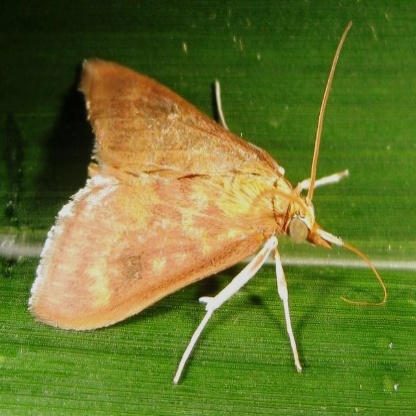
Nhãn: Sâu đục thân (Sọc nâu )( Chilo suppressalis )